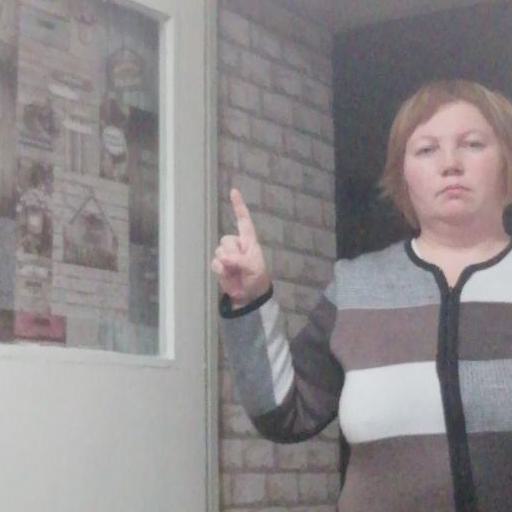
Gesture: one